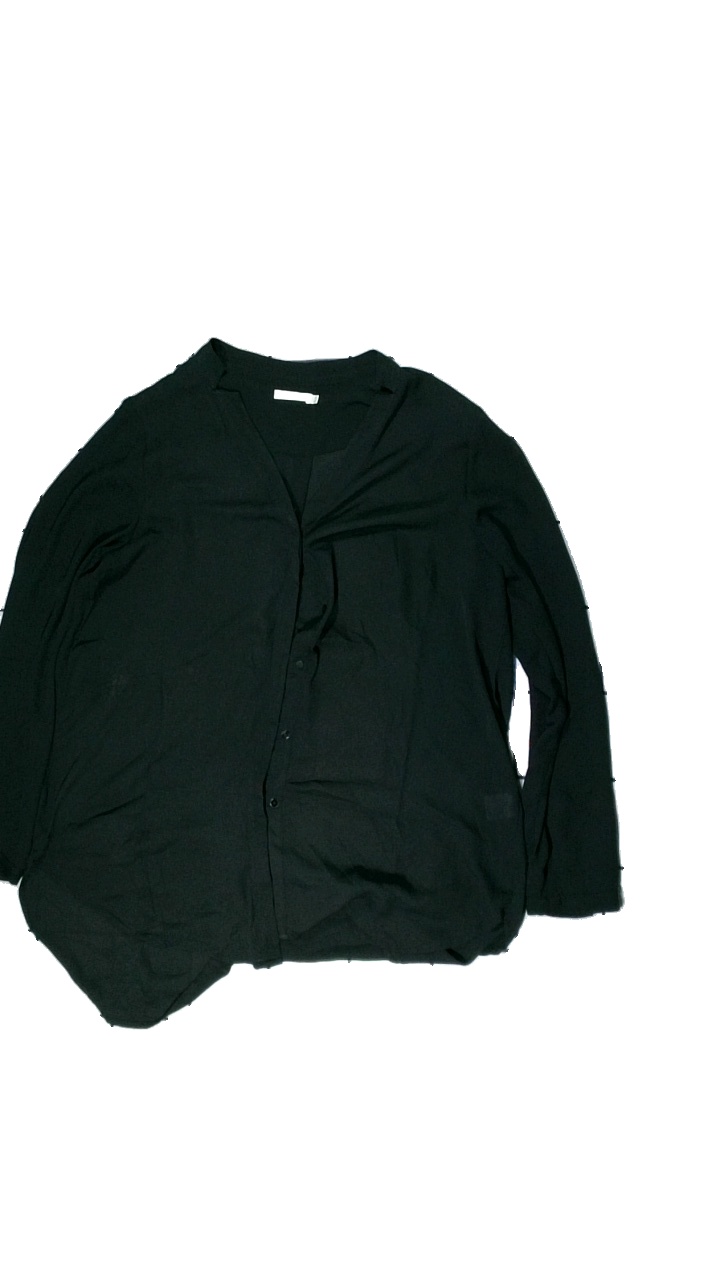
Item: Shirt (Ladies)
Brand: Wera
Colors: Black
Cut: Loose, Long
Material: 100% Polyester
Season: All
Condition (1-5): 5
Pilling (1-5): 5
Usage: Reuse
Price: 50-100